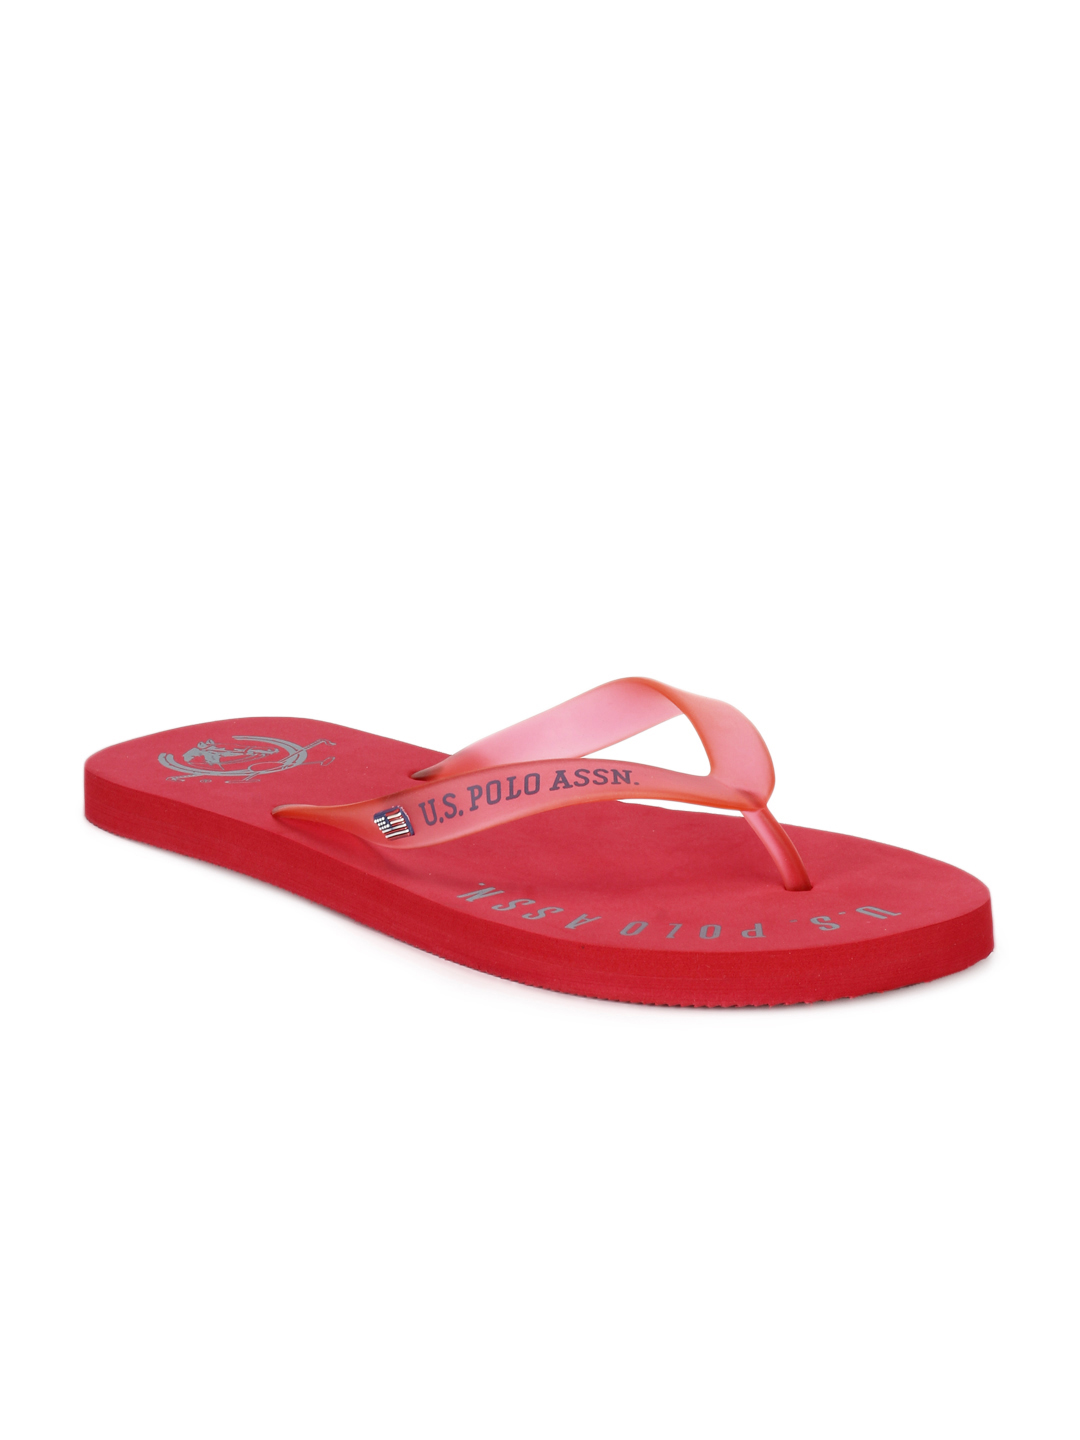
U.S. Polo Assn. Men Red Flip Flops
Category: Footwear / Flip Flops / Flip Flops
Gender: Men
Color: Red
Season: Summer 2012
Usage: Casual